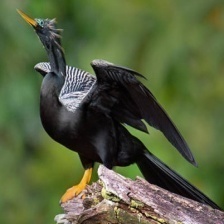
Species: ANHINGA
Scientific name: ANHINGA ANHINGA